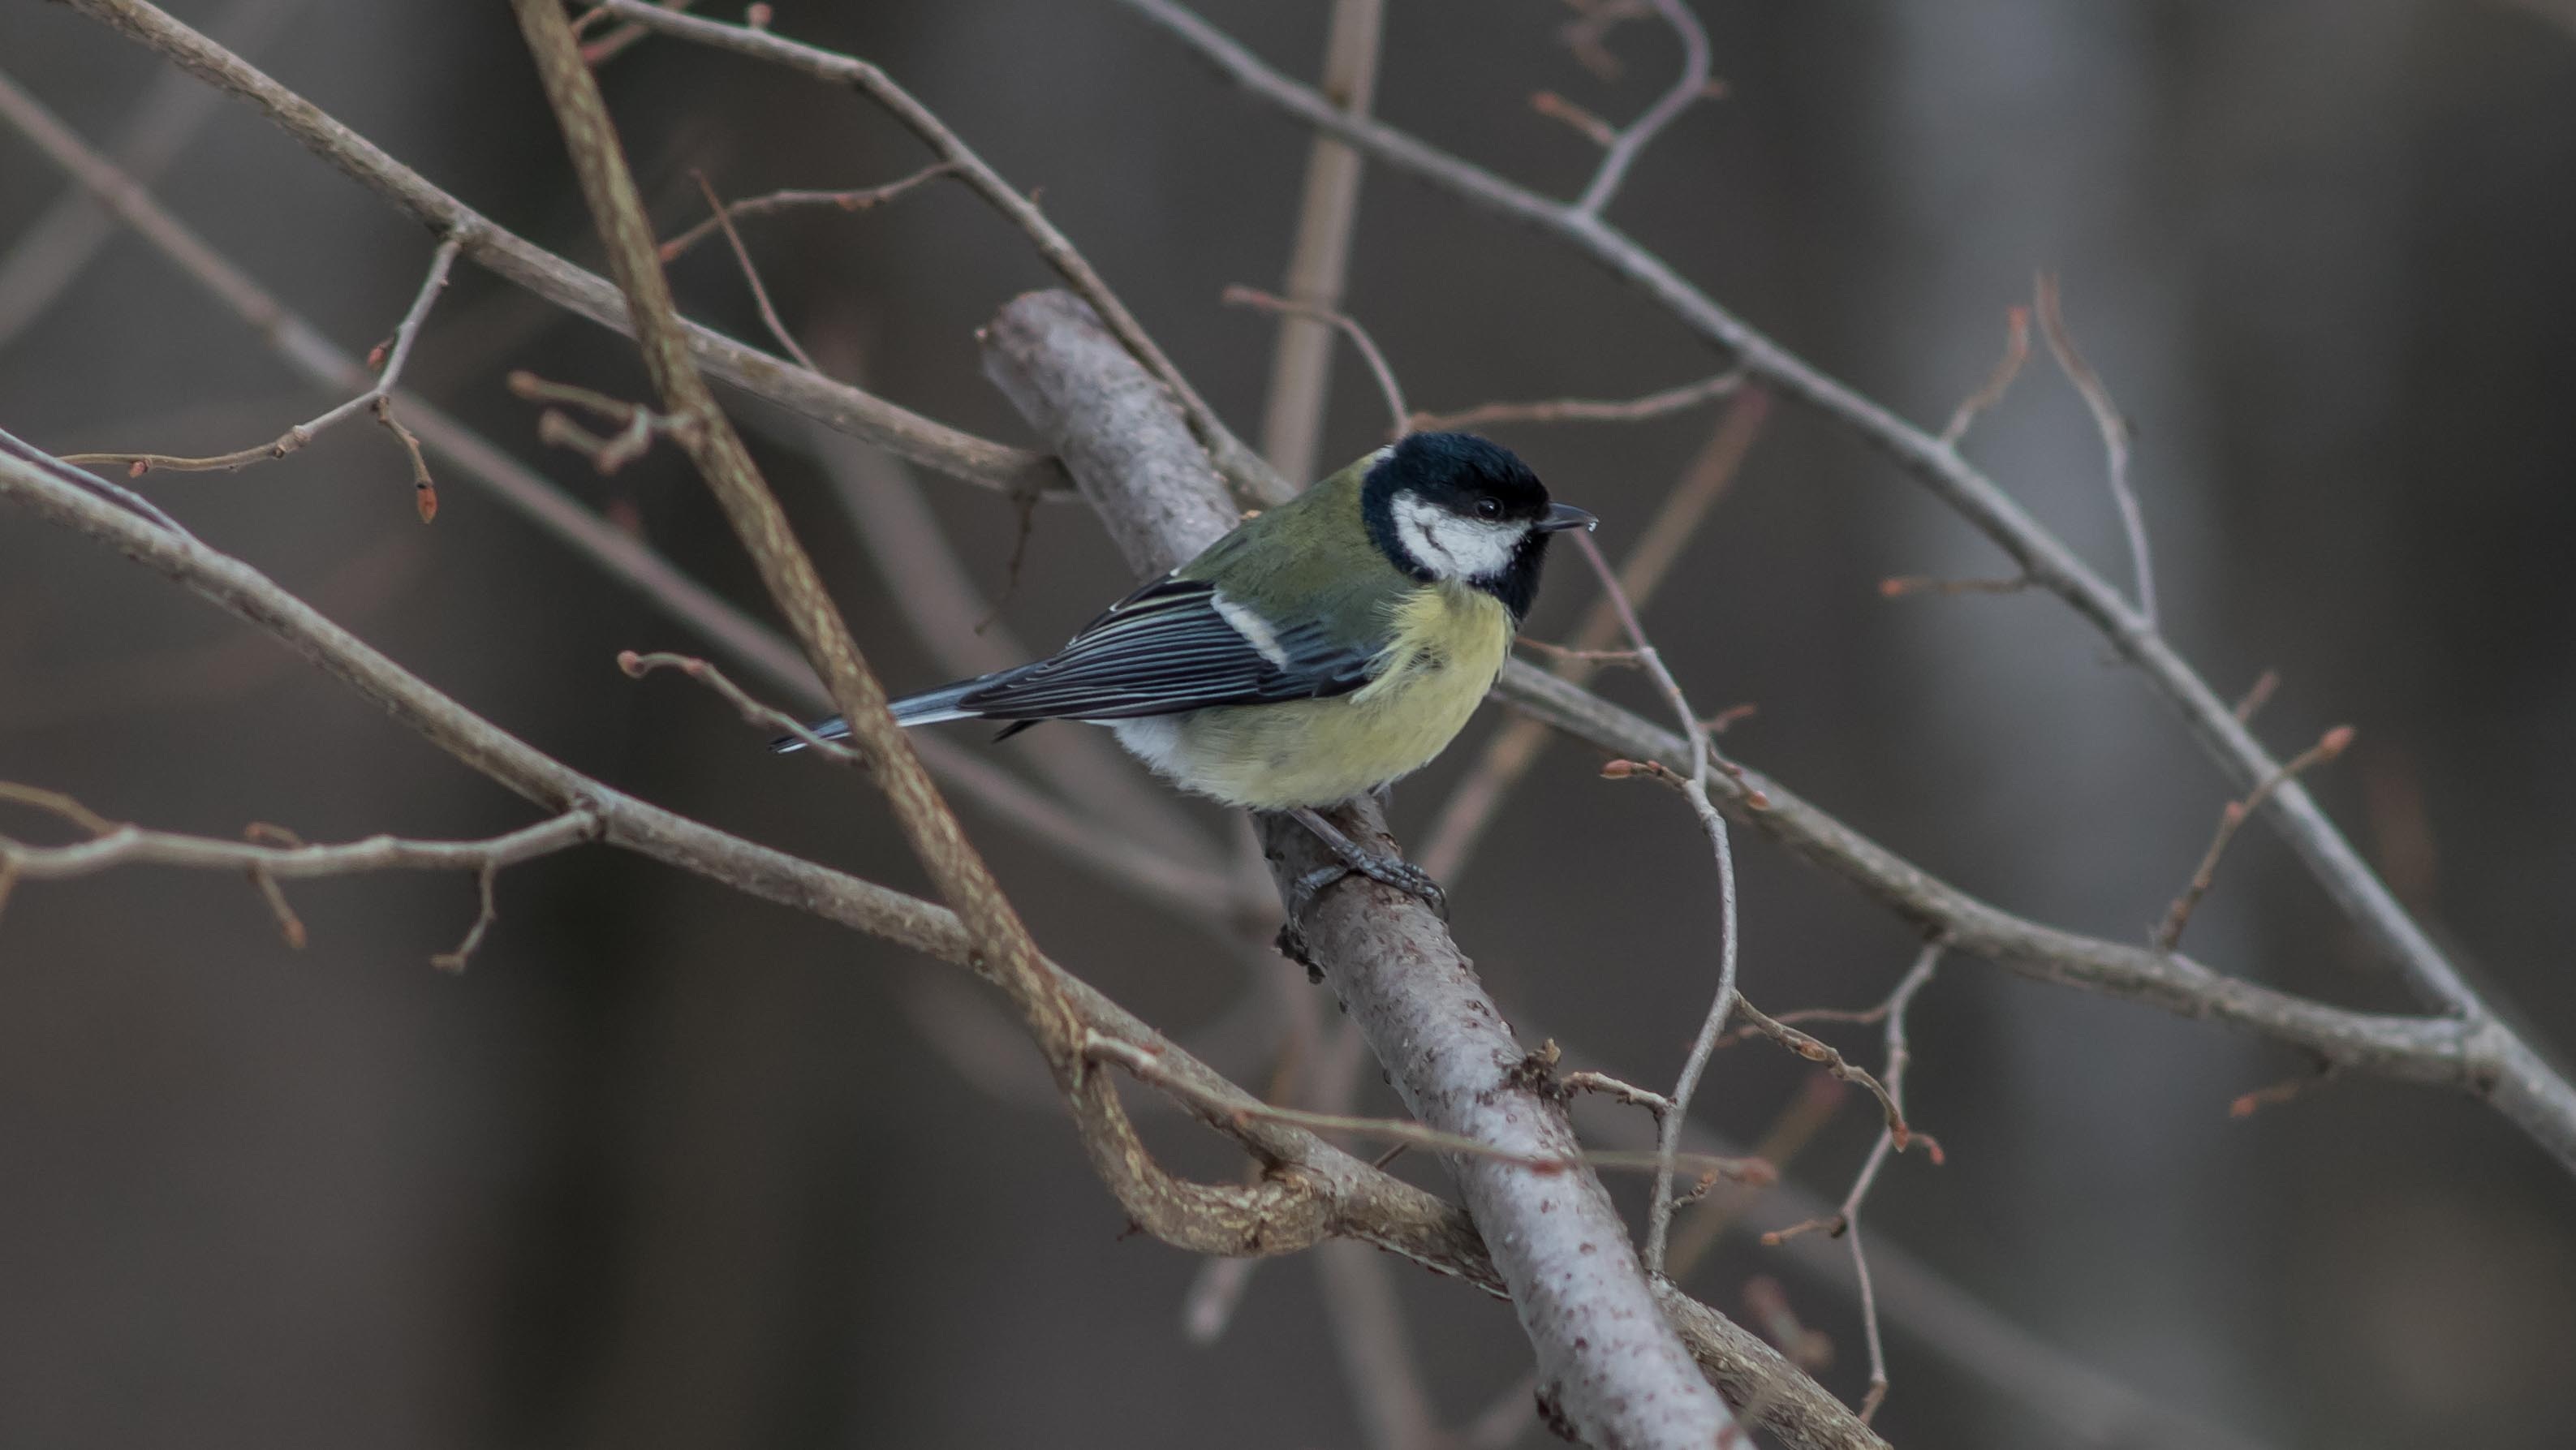
nature, branch, bird, wildlife, spring, beak, fauna, twig, vertebrate, botanical garden, finch, tit, living nature, perching bird